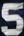
Number: 5